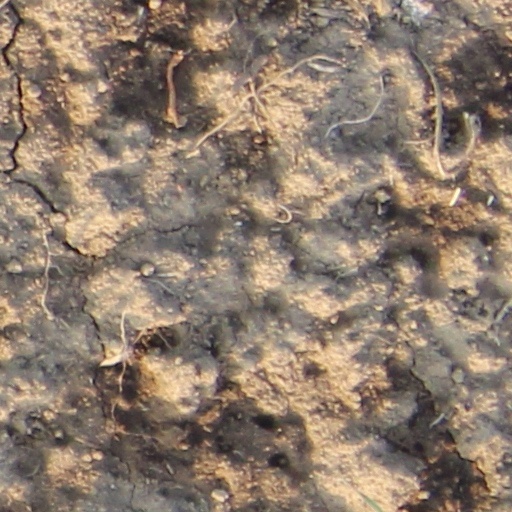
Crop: wheat